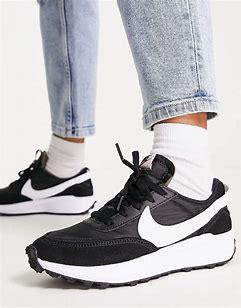
Brand: Nike
Model: Waffle Debut